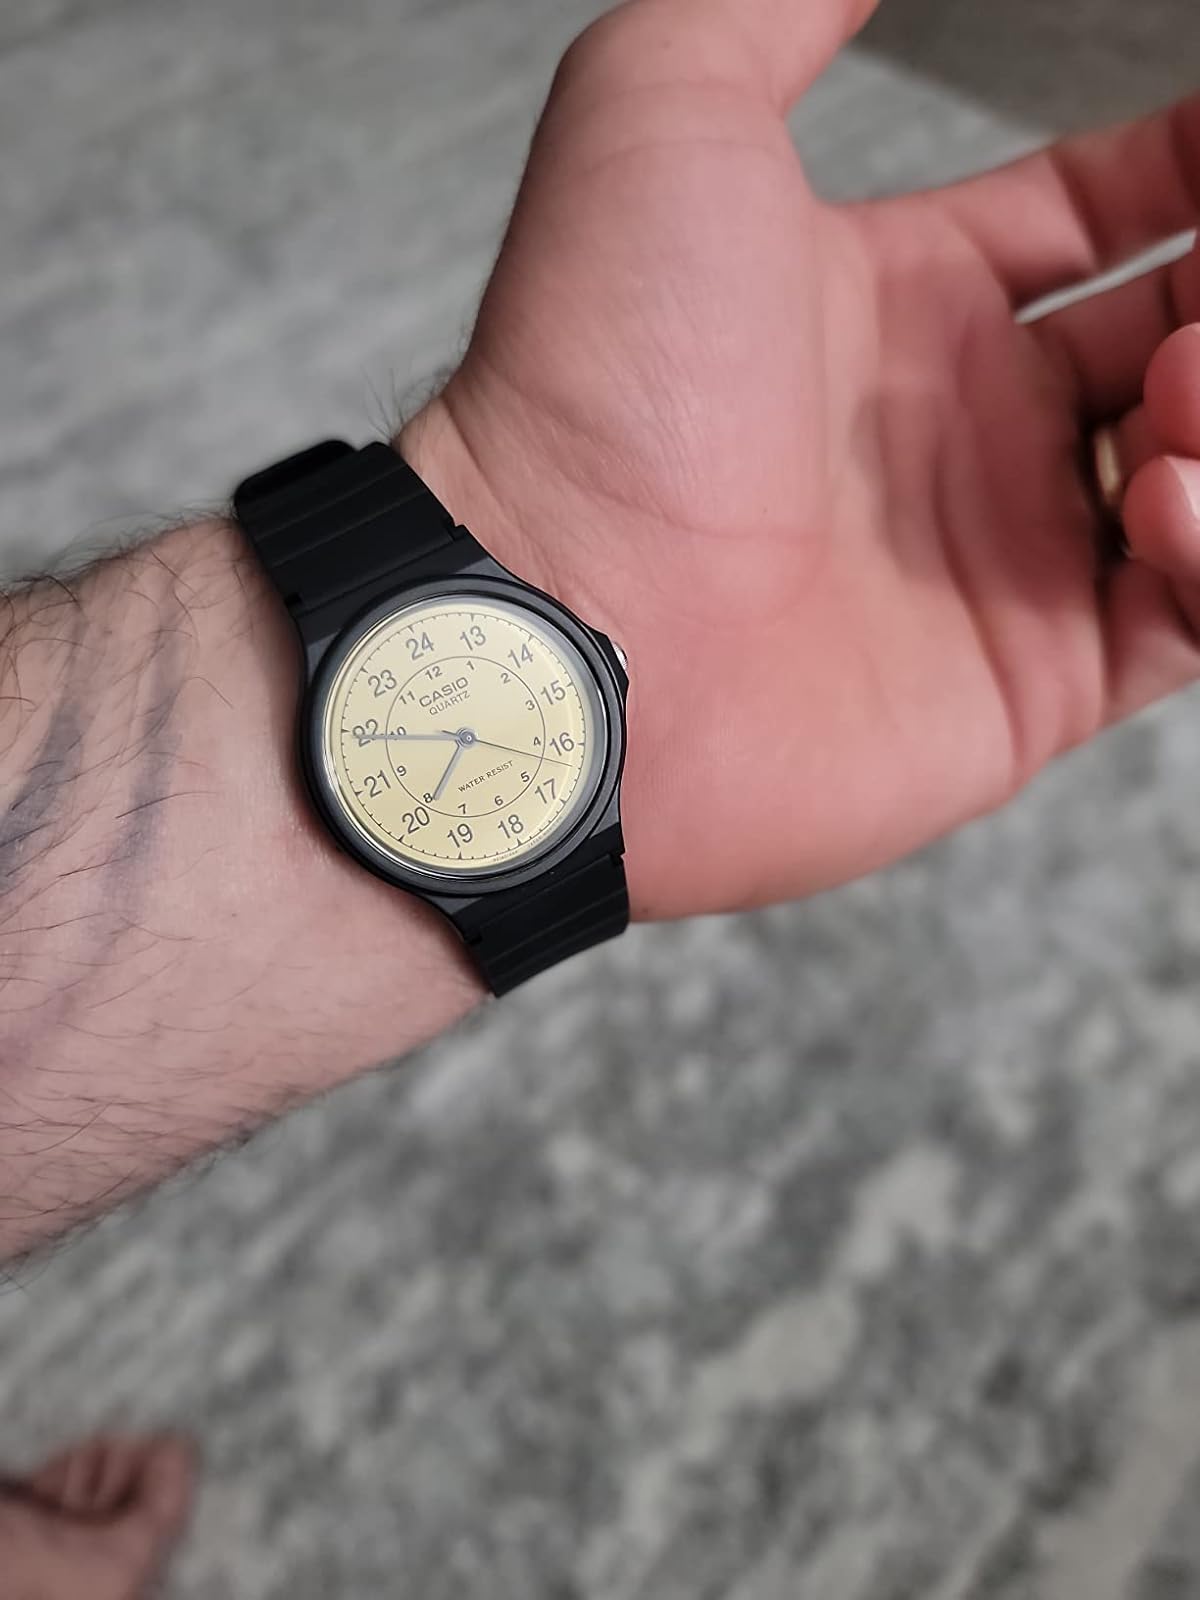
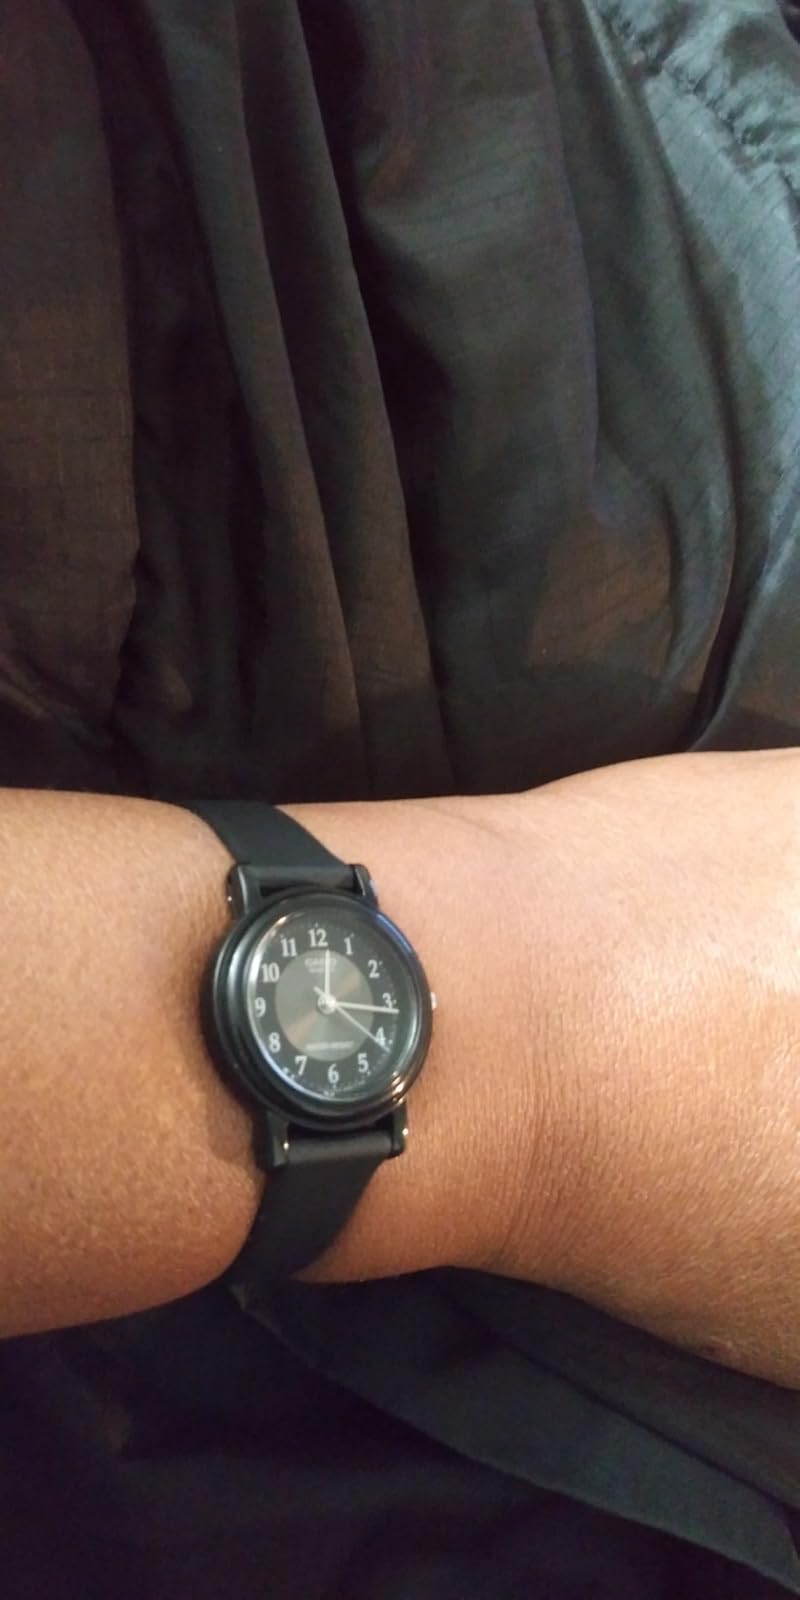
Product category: accessories_watch
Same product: no